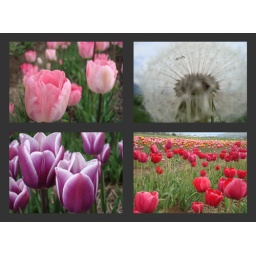
pretty flowers i took in a tulip field